1973 Hardie-Ferodo 1000

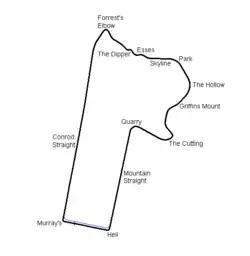
Layout of the Mount Panorama Circuit (1938-1986)

The 1973 Hardie-Ferodo 1000 was the 14th running of the Bathurst 1000 touring car race. This was the first race to be held under the new metric